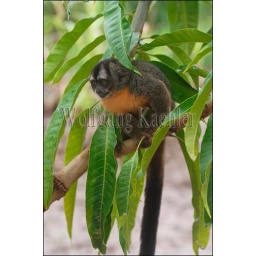
Peru, amazon river basin, near iquitos, maranon river, night owl monkey in tree